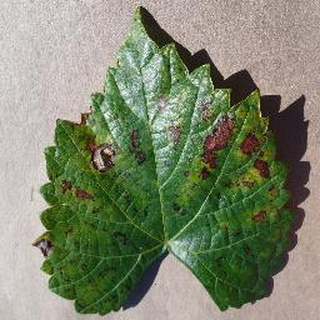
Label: grape_esca_black_measles